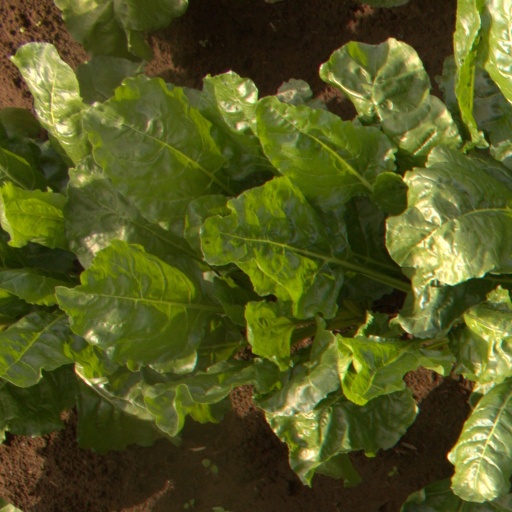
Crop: sugar beet